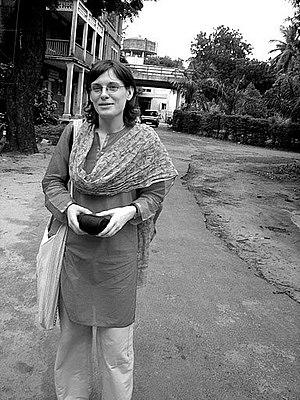
Deborah Heissler, Université Maharaja Sayajirao de Baroda, Gujarat, Inde.